Zazpikaleak/Casco Viejo (Bilbao metro)

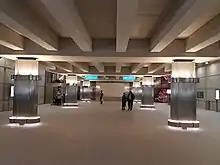
Hall under the Euskotren station.

The original station built in 1904 was an open-air station with two side platforms located behind the station building. The ticket offices and waiting rooms were on the ground floor, as was the access to the platforms. The rest of the building included offices for the railway administration as well as apartments for its workers. After the first renovation made in the 1990s, the building included a main hall with separate access to the Euskotren platforms, which were located on their original situation elevated behind the station, and the Metro Bilbao platforms, which were underground and followed the same cavern-like architecture as those in the rest of the network, designed by Norman Foster.